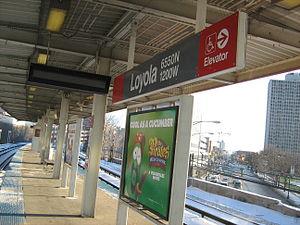
Loyola est une station aérienne de la ligne rouge du métro de Chicago situé dans le quartier de Rogers Park dans le nord de Chicago et qui est très prisée par les étudiants de l'Université Loyola de Chicago.